Arkhangelsk Oblast

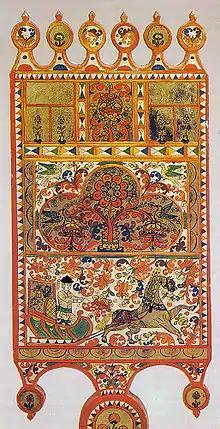
A spinning distaff board from the Nizhnyaya Toyma area featuring traditional tripartite layout

Arkhangelsk Oblast is very homogenous, with only two recognized ethnic groups of more than two thousand persons each at the time of the 2021 Census. Of those who reported their ethnicity, 97.4% identified as Russian—including 1,297 Pomors—the highest percentage recorded in any federal subject of Russia.